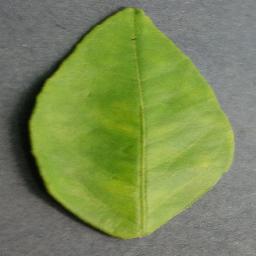
Label: Orange___Haunglongbing_(Citrus_greening)